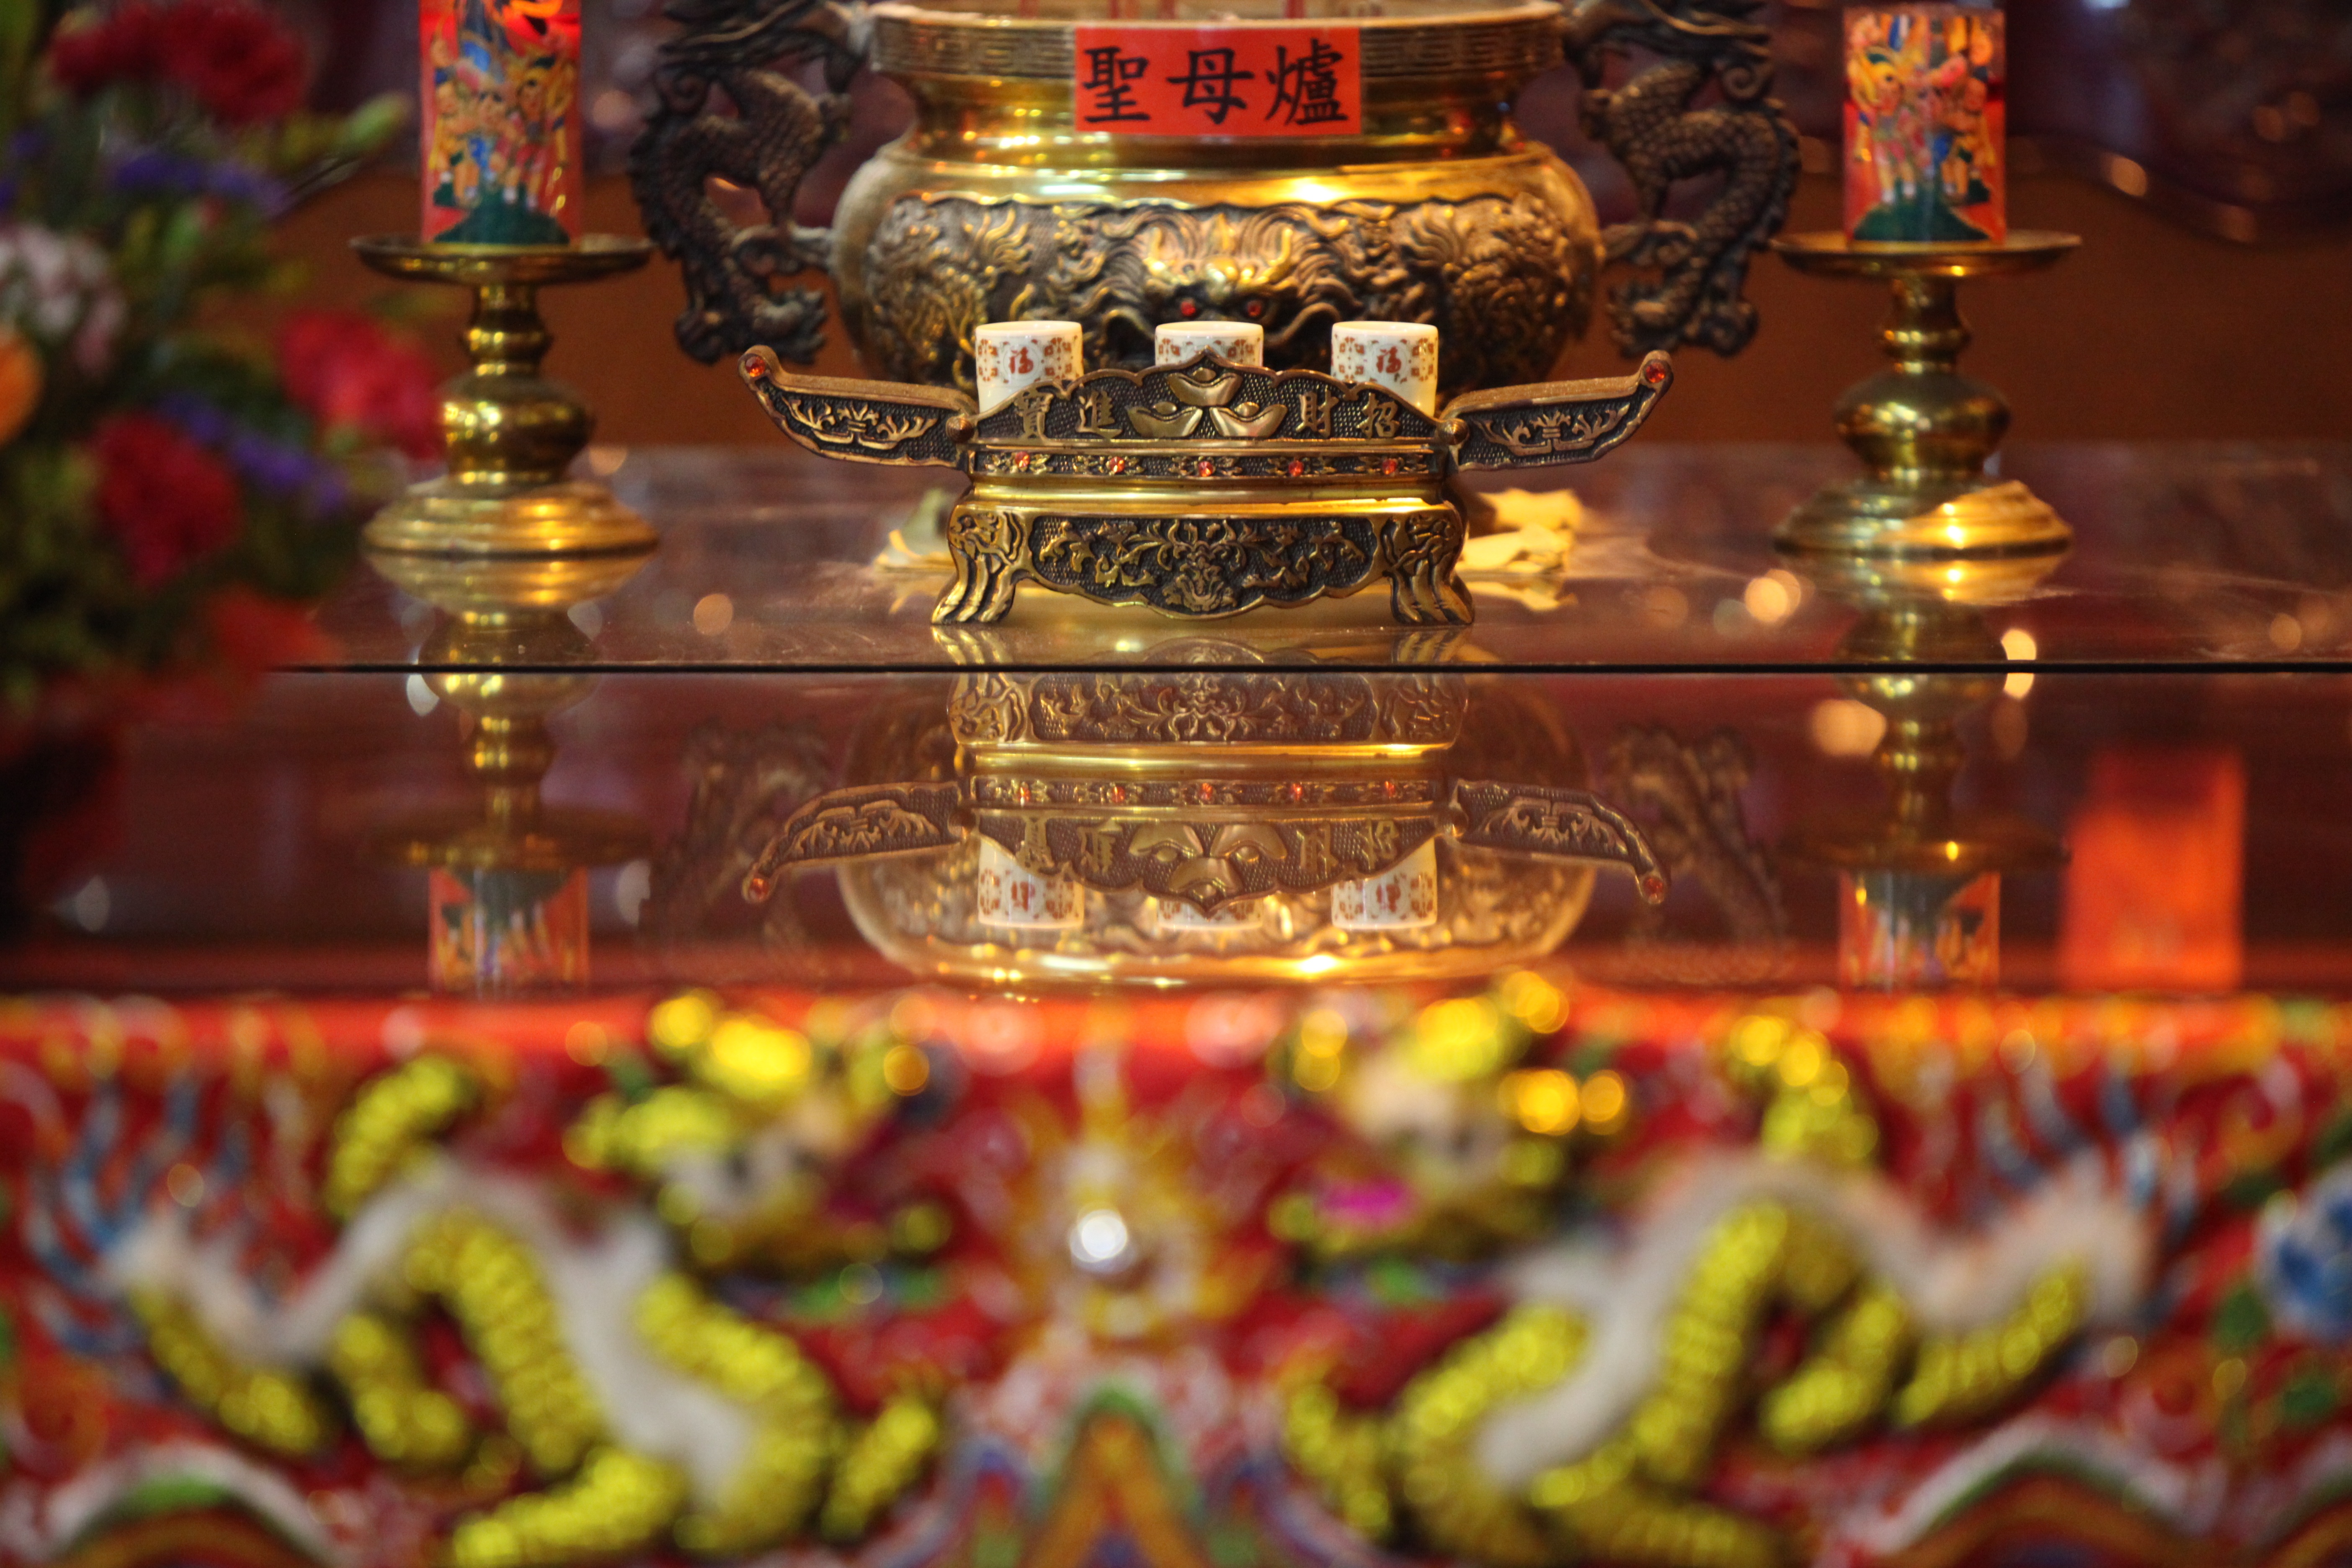
asia, place of worship, temple, style, wat, hindu temple, taichung wufeng day was the palace, wu was the great, night owl